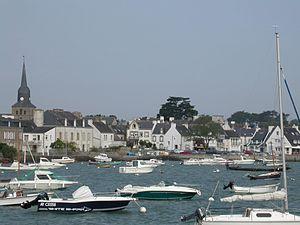
Locmariaquer [lɔkmaʁjakɛʁ] est une commune française située dans le département du Morbihan, en région Bretagne.